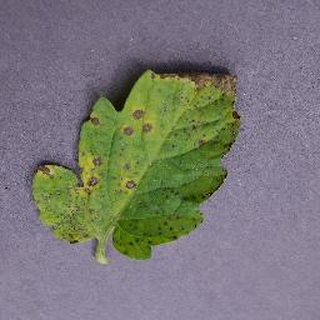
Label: tomato_septoria_leaf_spot